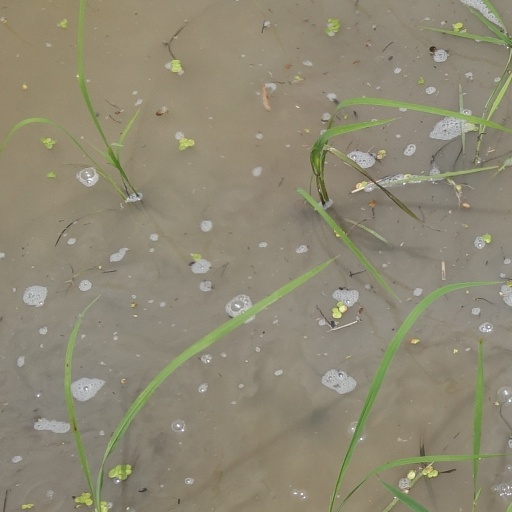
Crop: rice